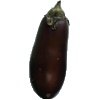
Label: eggplant